Instinct (Hong Kong TV series)

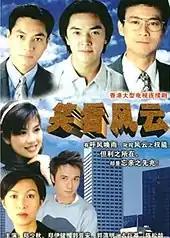
The main cast of "Instinct", anti-clockwise from top right: Adam Cheng, Ekin Cheng, Roger Kwok, Adia Chan, Leo Ku(right), and Amy Kwok(left).

The drama was the second drama starring Adam Cheng to witness the Ting Hai effect, the first being "The Greed of Man" which aired in 1992. When the drama made its debut on TVB, the Hang Seng Index fell by more than 2,000 points.